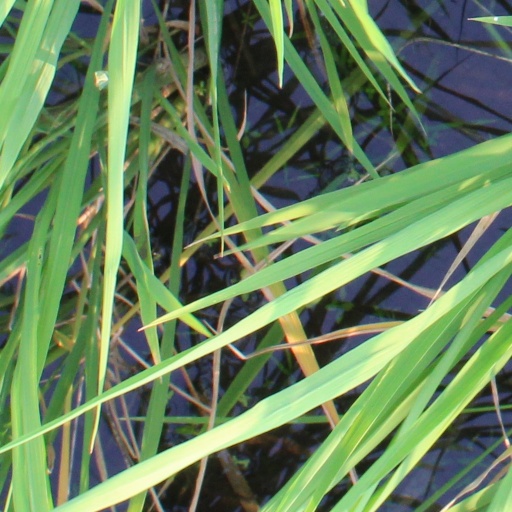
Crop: rice